Janis Mars Wunderlich

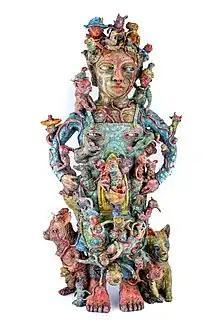
Apron Strings, ceramic sculpture by Janis Mars Wunderlich

She was profiled in a documentary Who Does She Think She Is? about the societal push for women to choose between art and motherhood and the struggle five female artists (Maye Torres, Angela Williams, Camille Musser, Mayumi Oda and Janis Mars Wunderlich) face in reconciling both parts of their lives. "The New York Times" said of her part in the film, “Janis Wunderlich, on the other hand, seems cheerfully adept at managing five children, a husband and a successful career as a sculptor.”